Operation Stab

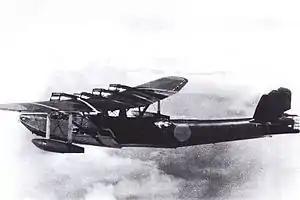

While the operation was carried out with no combat losses, the Japanese failed to take the bait and no significant naval or air units were redeployed – although the seaplane tender "Sagara Maru" was sent to the islands on 4 August and a bomber unit was sent to reinforce Sabang, it could be said to have been a minor success.